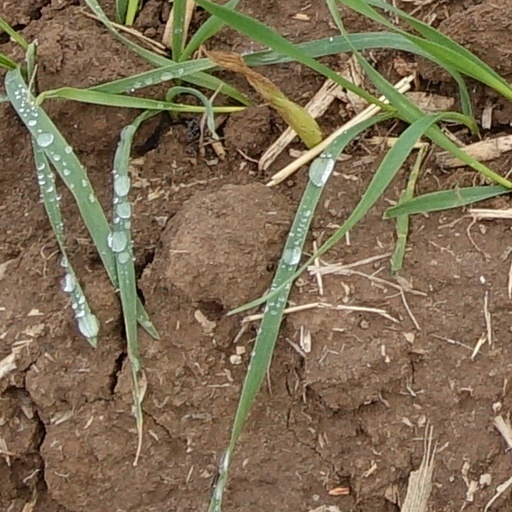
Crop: wheat